Philippe Pot

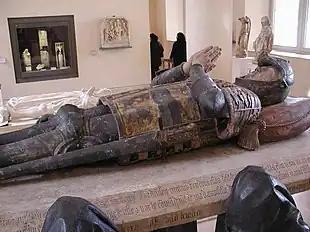
The effigy on Pot's tomb, which was built for Cîteaux, and is now in the Louvre, Paris

Philippe Pot (1428–1493) was a Burgundian nobleman, military leader, and diplomat. He was the "seigneur" of La Roche and Thorey-sur-Ouche, a Knight of the Golden Fleece, and the Grand Seneschal of Burgundy.